Farmer Boys (band)

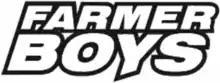
The band's logo

Farmer Boys is a German metal band from Stuttgart.